Apple butter

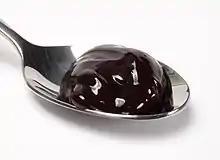
Apple butter on a spoon

The nutritional value of apple butter varies quite a bit based on the recipe used to prepare that particular product. The ingredient list can be as simple as just two ingredients to a much more complicated mixture of foods. Although the ingredients may vary, which changes the nutritional value of the apple butter, the two main things that stand out to consumers on the nutritional facts table are the amount of carbohydrates and the amount of sugar that the apple butter contains. For 1 tablespoon the amount of carbohydrates is about 4–15 grams and the sugar content is about 4–10 grams. Apple butter is not a good source for iron, calcium, vitamin A, vitamin B, though it contains a small amount of vitamin C. Although all the recipes vary, the main ingredients in all apple butters are apples and apple juice. In commercial brands of apple butter, the type of apples used is not specified, but in certain homemade recipes they specify what types of apples to use. Commercial brands tend to use corn syrup in their apple butter. In homemade apple butter, sugar or brown sugar are more frequently used. Apple butter may be a healthier choice of spread than other breakfast spreads, but would not be considered to be healthy, as it does not provide very many nutrients.